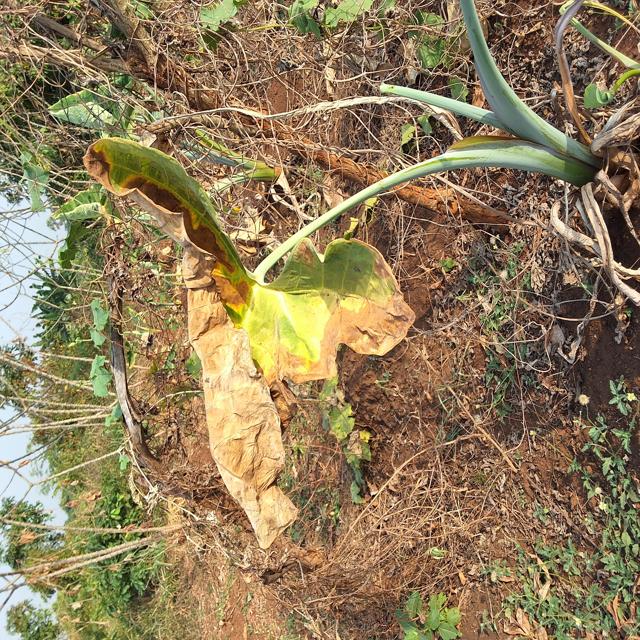
Label: Late_Blight